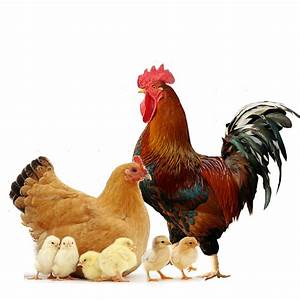
Label: chicken